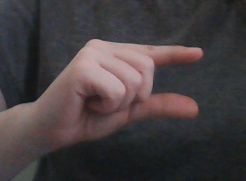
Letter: dal